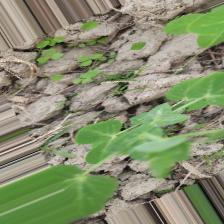
Label: Powdery Mildew